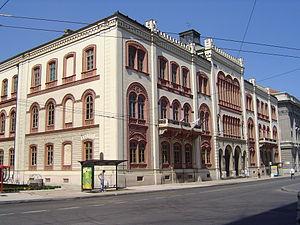
Le Studentski trg ou Place des Étudiants est une place du centre-ville de Belgrade et un quartier de Belgrade, la capitale de la Serbie. Il est situé dans la municipalité de Stari grad.
L'architecture de Belgrade présente des constructions très variées, du quartier de Zemun, qui, longtemps sous domination autrichienne, offre l'aspect typique d'une ville d'Europe centrale, jusqu'à l'architecture la plus moderniste, telle qu'on peut la trouver à Novi Beograd. Si la forteresse de Belgrade abrite les édifices les plus anciens de la capitale, en raison des nombreuses destructions que la ville a connues, les bâtiments les plus anciens du centre remontent pour la plupart au XIXᵉ siècle et au XXᵉ siècle.
Cet article recense les monuments culturels du district de la Ville de Belgrade en Serbie.
L'université de Belgrade est une université située à Belgrade, la capitale de la Serbie. L'actuelle recteur en est la professeur Ivanka Popović.